Mike Gilbert (rugby)

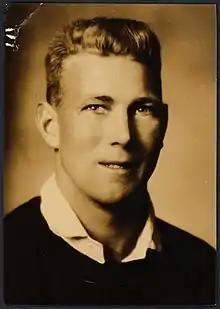
Gilbert in 1935

Graham Duncan McMillan "Mike" Gilbert (1 March 1911 – 13 February 2002) was a New Zealand rugby union and rugby league footballer. A rugby union fullback, Gilbert represented Buller and West Coast at a provincial level, and was a member of the New Zealand national side, the All Blacks, from 1935 to 1936. He played 27 matches for the All Blacks including four internationals.